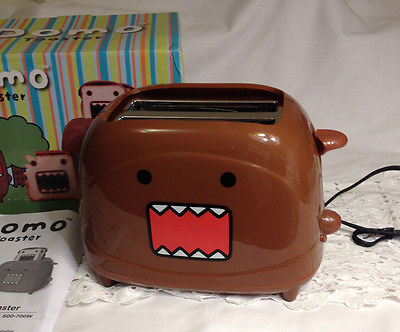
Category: toaster